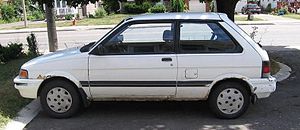
Subaru Justy / Justy I (type KAD) / Kvalitet og teknik
Typiske rustskader i hjuludsnittene
Subaru Justy var en minibil, som mellem sommeren 1984 og midten af 2011 blev fremstillet af den japanske bilfabrikant Subaru. Kendetegnet for Justy var, at den normalt var udstyret med firehjulstræk. Kun den sidste generation kunne kun fås med forhjulstræk.